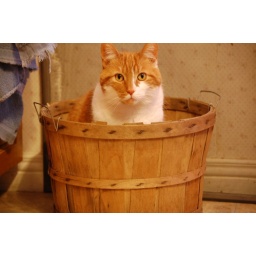
cat in a basket